Holdout (real estate)

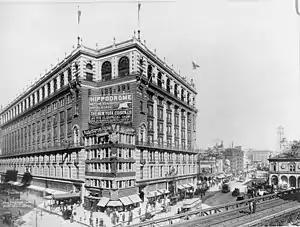
Million Dollar Corner, a holdout at the corner of Macy's Herald Square in New York City

A holdout is a property that did not become part of a larger real estate development, usually because the owner refused to sell their property. There are many examples of holdouts worldwide.